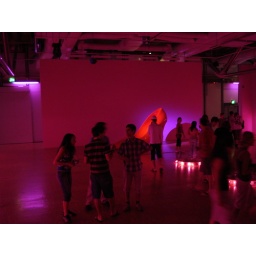
Pompidou: Red shoe in the pink room